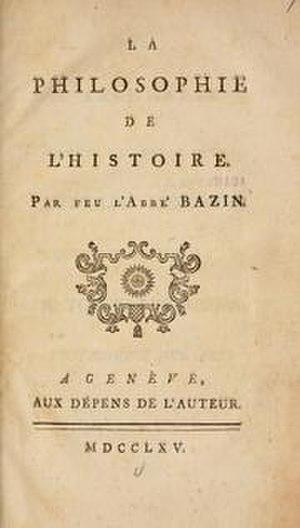
La philosophie de l'histoire est la branche de la philosophie traitant du sens et des finalités du devenir historique. Elle regroupe l'ensemble des approches, se succédant de l'Antiquité à l'époque contemporaine, tendant à affirmer que l'histoire n'est pas le fruit du hasard, de l'imprévu, voire du chaos, mais qu'elle obéit à un dessein en suivant un parcours. Dans une perspective chronologique, on peut globalement distinguer cinq étapes.